Lee Jong-hyun (basketball)

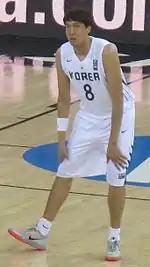
Lee at the 2014 FIBA World Cup

Lee Jong-hyun (born February 5, 1994) is a South Korean professional basketball player for the Anyang Jung Kwan Jang Red Boosters of the Korean Basketball League (KBL).